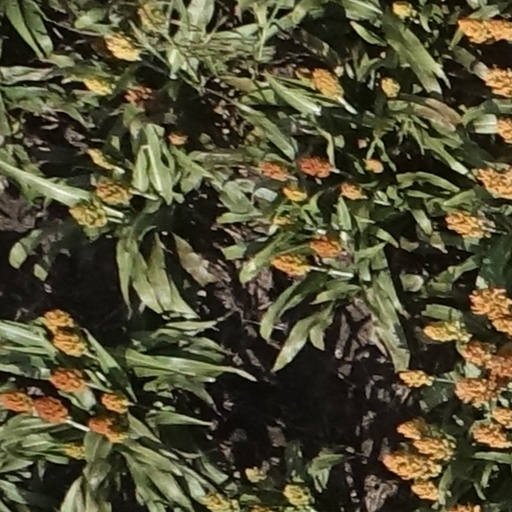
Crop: sorghum